Khammam

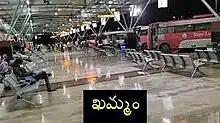
New Busstand-Khammam

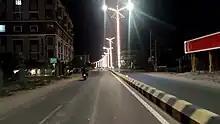
Mamata Road-Night View

Khammam Telangana State Road Transport Corporation bus station is the second biggest and highly sophisticated bus station in the Telangana state with modern facilities. It has 40 platforms and serving Large fleet of buses are available to various destinations in Telangana, Andhra Pradesh, Karnataka, Chhattisgarh and Odisha to the cities like Hyderabad, Warangal, Karimnagar, Nizamabad, Bangalore, Vizag, Vijayawada, Tirupathi, Nellore, Guntur, Eluru, Rajamundry, Kakinada, Srikakulam, Jagadalpur & Bailadilla (Chhattisgarh), Koraput and Jaipur (Odisha). City buses in the name of Khammam City Service run in various routes across the city and sub urban areas and soon TSRTC will establish new city bus depot to operate city services within the city and to surrounding villages. A fleet of 50 electrical buses will get by TSRTC Khammam region under FAME policy.